Fabri Fibra

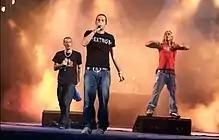
Picture of Gemelli DiVersi

From 18 February 2010, MTV Italia broadcast a program on Thursday nights entitled "". The program was defined as a docu-drama, and included five episodes showing the lives of young people living in socially disadvantaged situations. On 4 May 2010, Fibra released a remastered album of "Turbe giovanilili", entituled "Turbe giovanili Remaster". On 20 July 2010, Fibra also released his first web-album, entitled "Quorum", which is available in his website.